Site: brandenburg
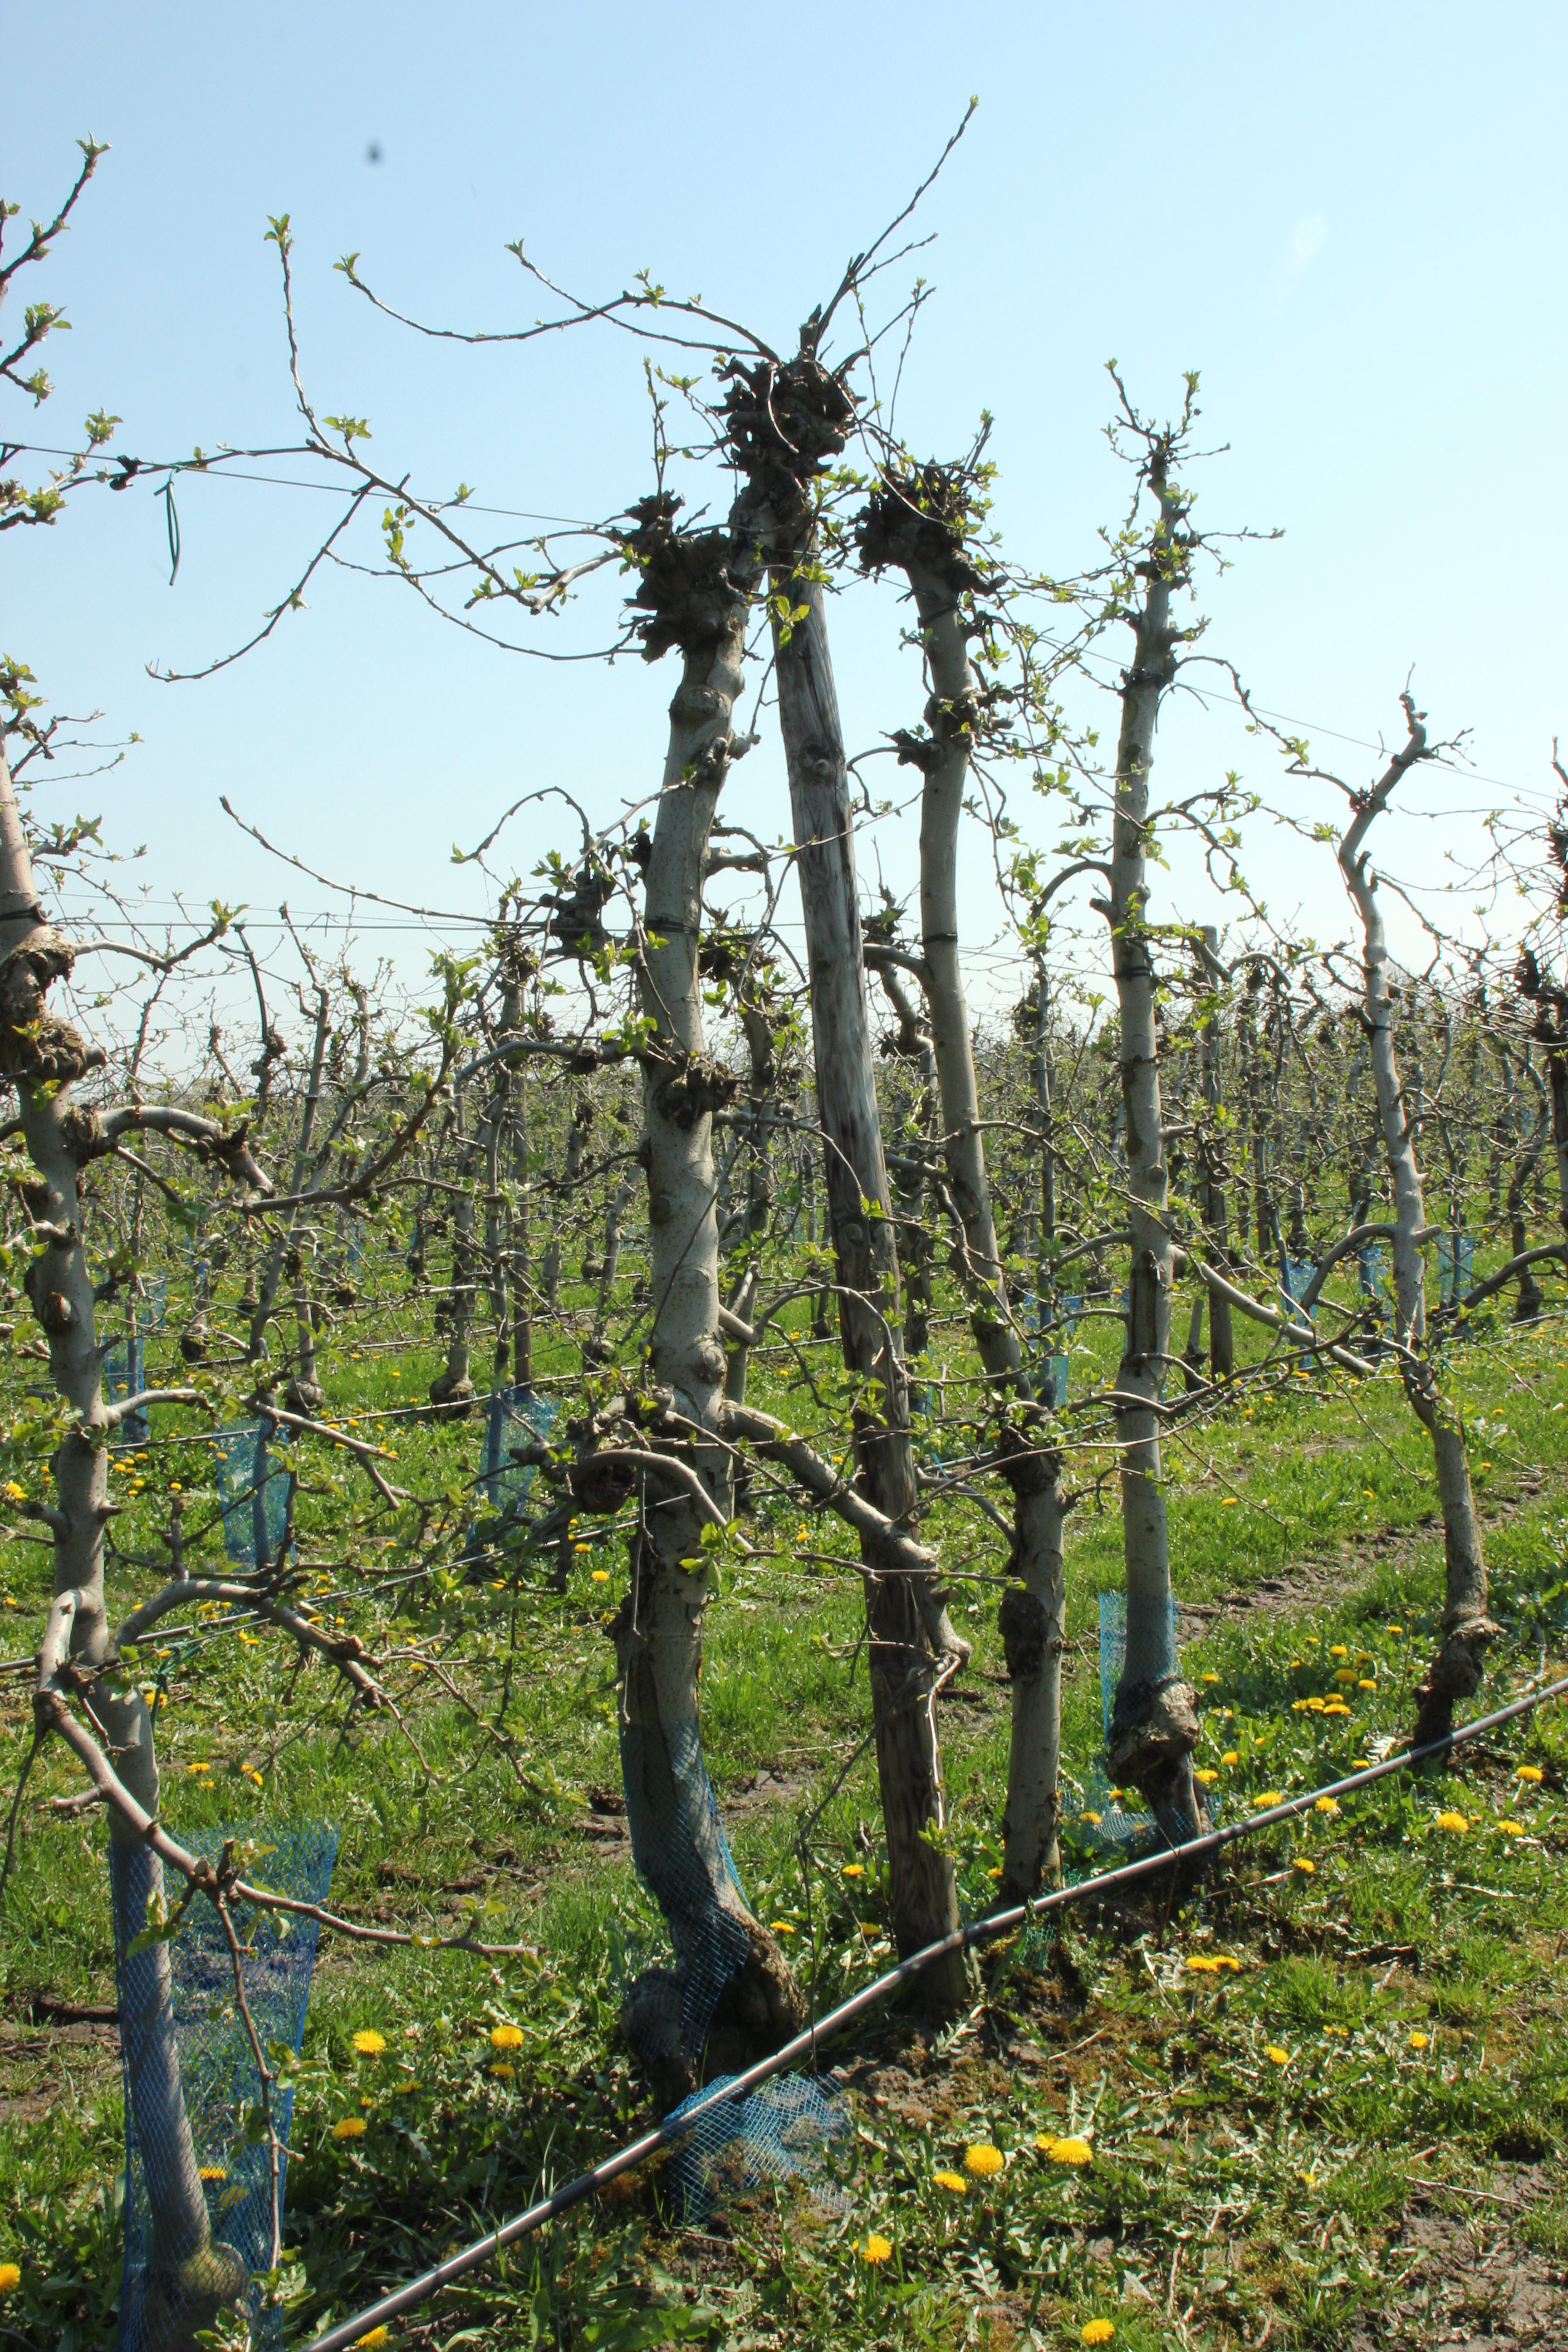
Growth stage (BBCH 56): Inflorescence emergence